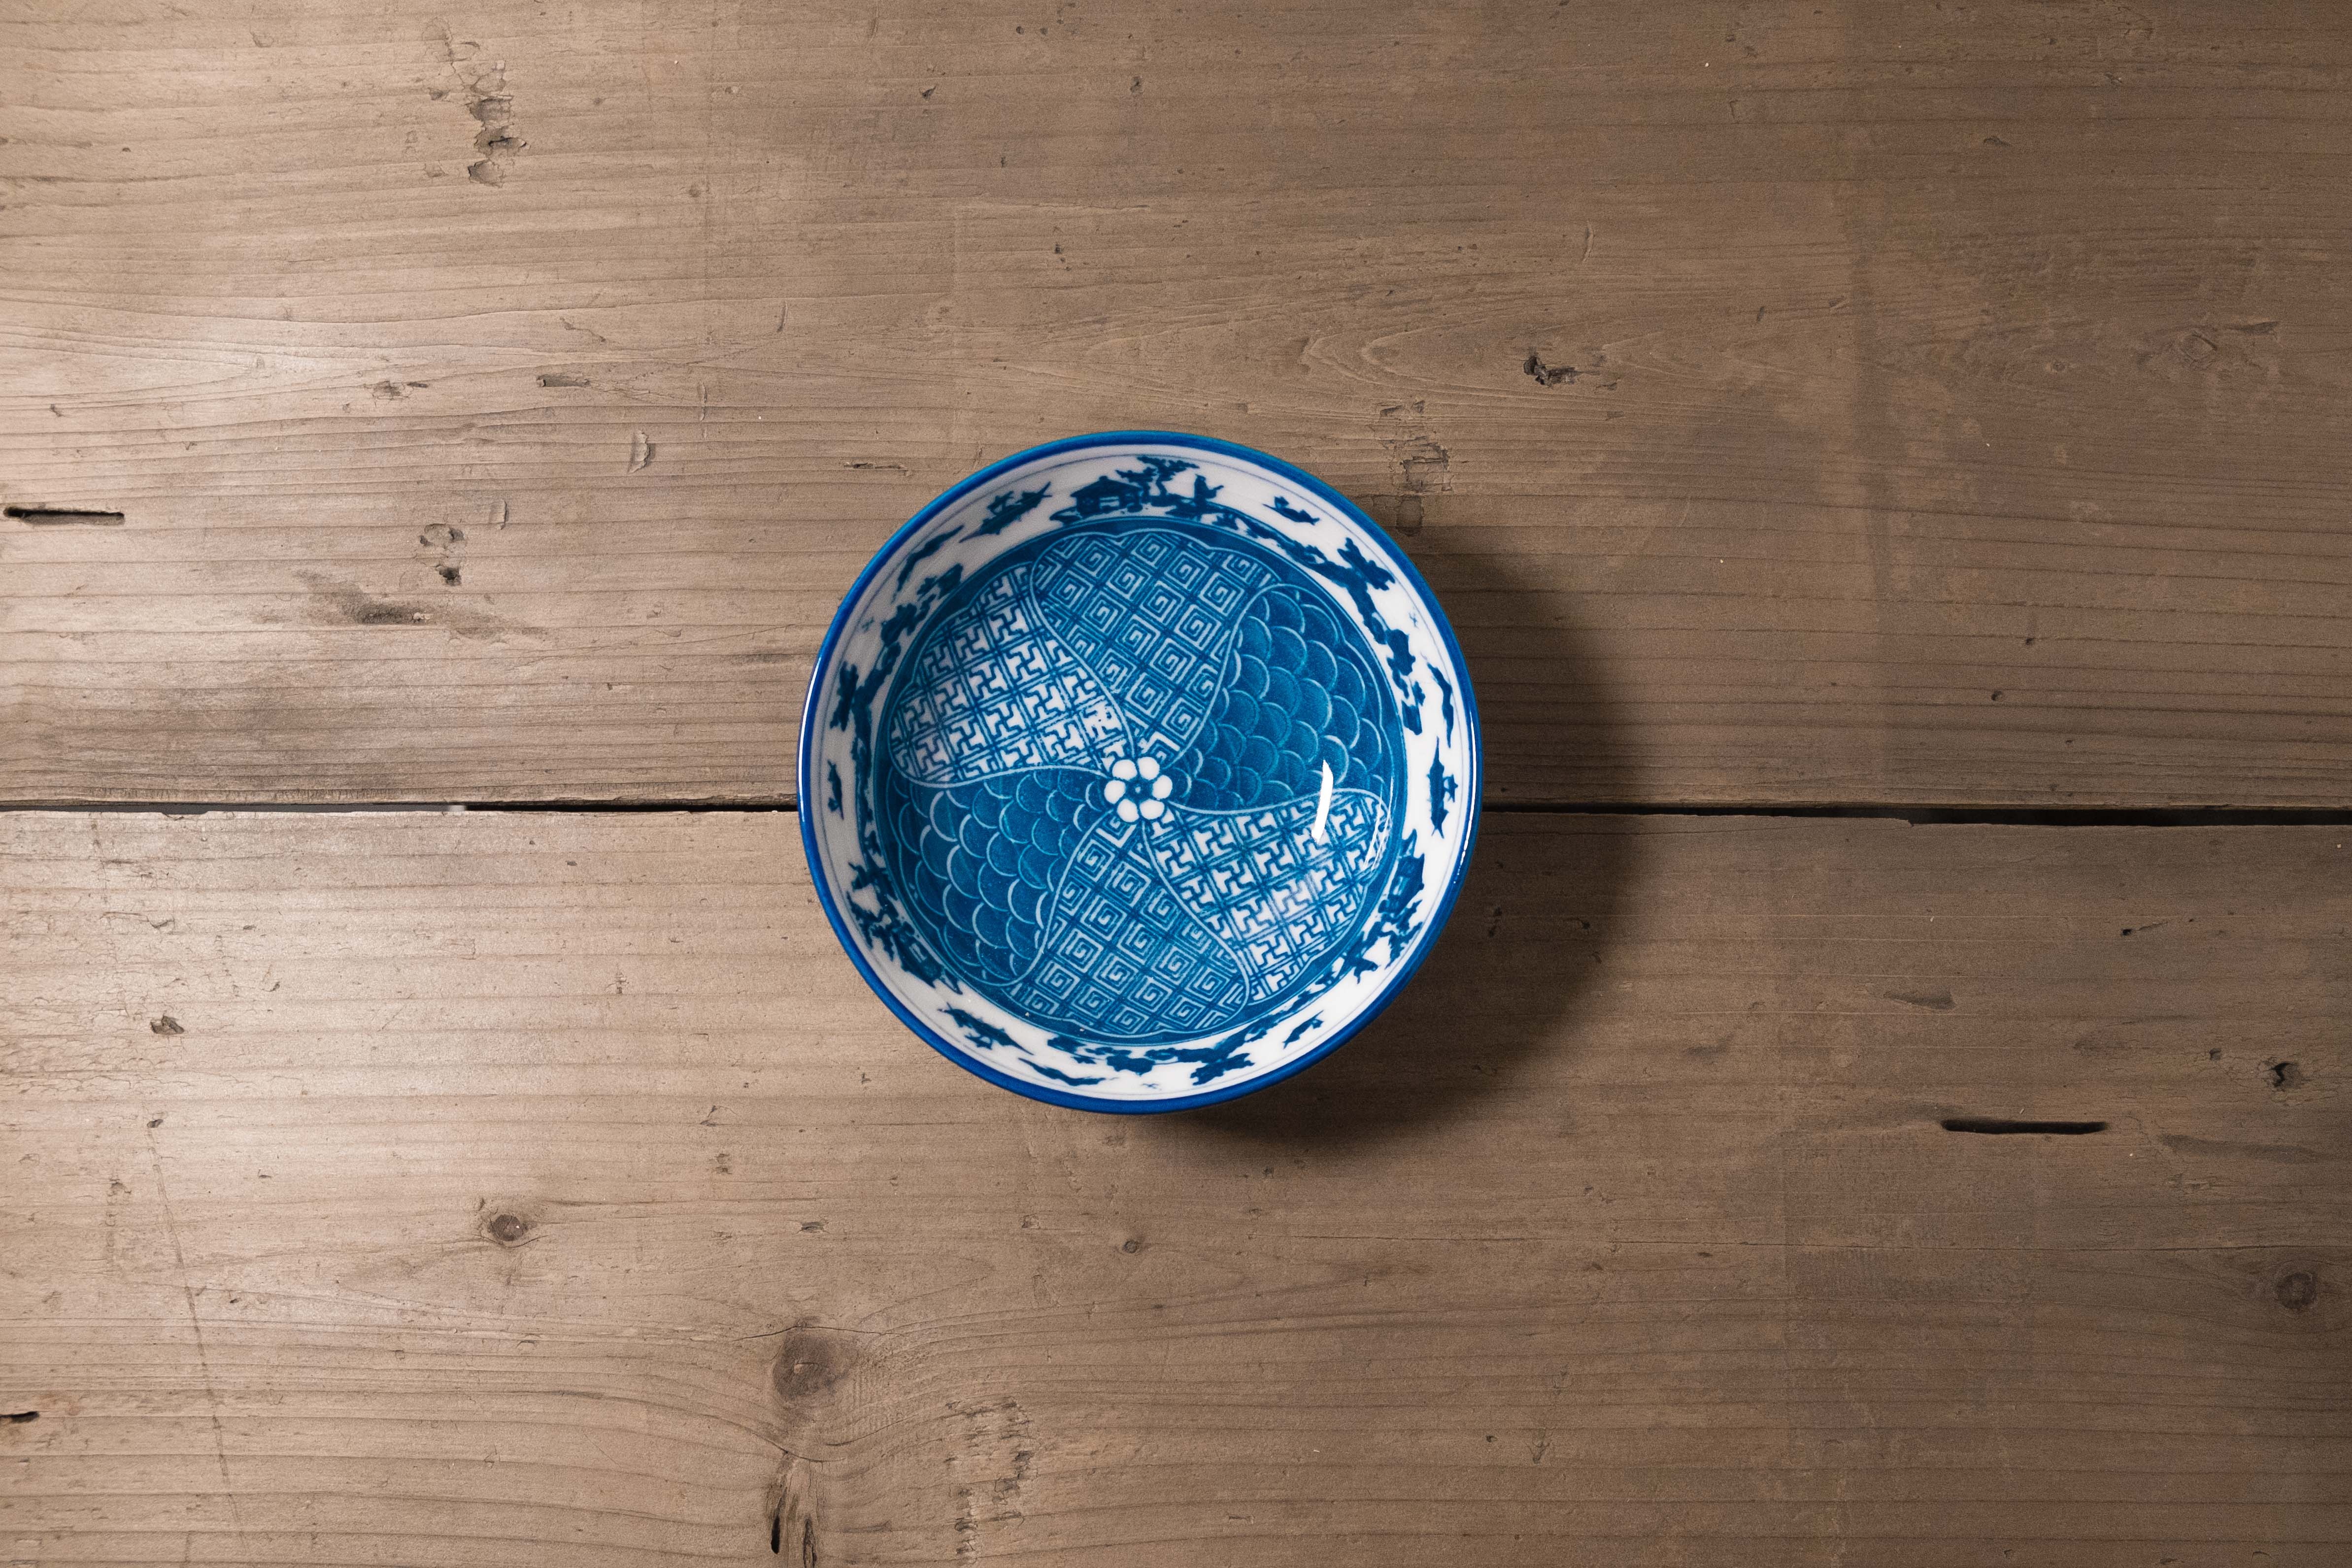
light, glass, bowl, dish, color, blue, lighting, circle, japanese, shape, ceramics